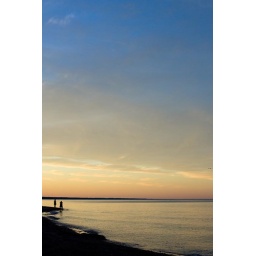
Two girls walk down the beach silhouetted by the sun.